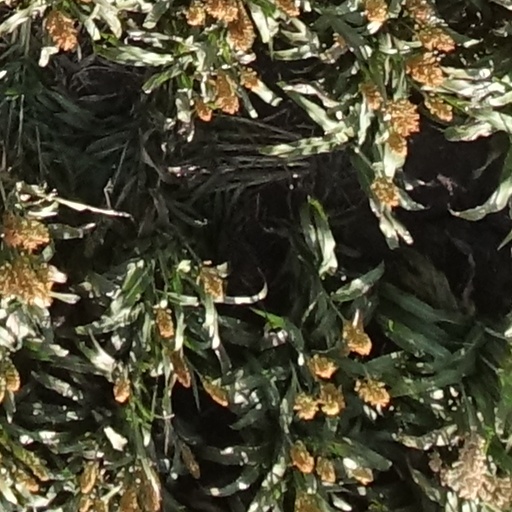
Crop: sorghum